The Exclusives

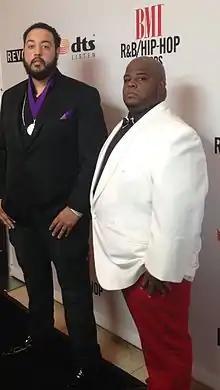
Ralph Jeanty and Sean McMillion at the BMI R&B HipHop Awards Red Carpet

The Exclusives (formerly Move Sumthin Productions) are an American/Canadian R&B/pop/hip hop songwriting and production team from Miami, Florida, consisting of Sean "Pen" McMillion and Ralph "Vintage" Jeanty. The now Atlanta-Based team's first notable success came from co-writing the platinum-selling single "I Luv This Shit" by August Alsina.